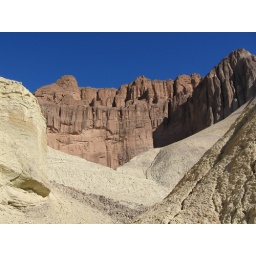
We ate the oranges because we left the water bottles in the car. We iz smart.